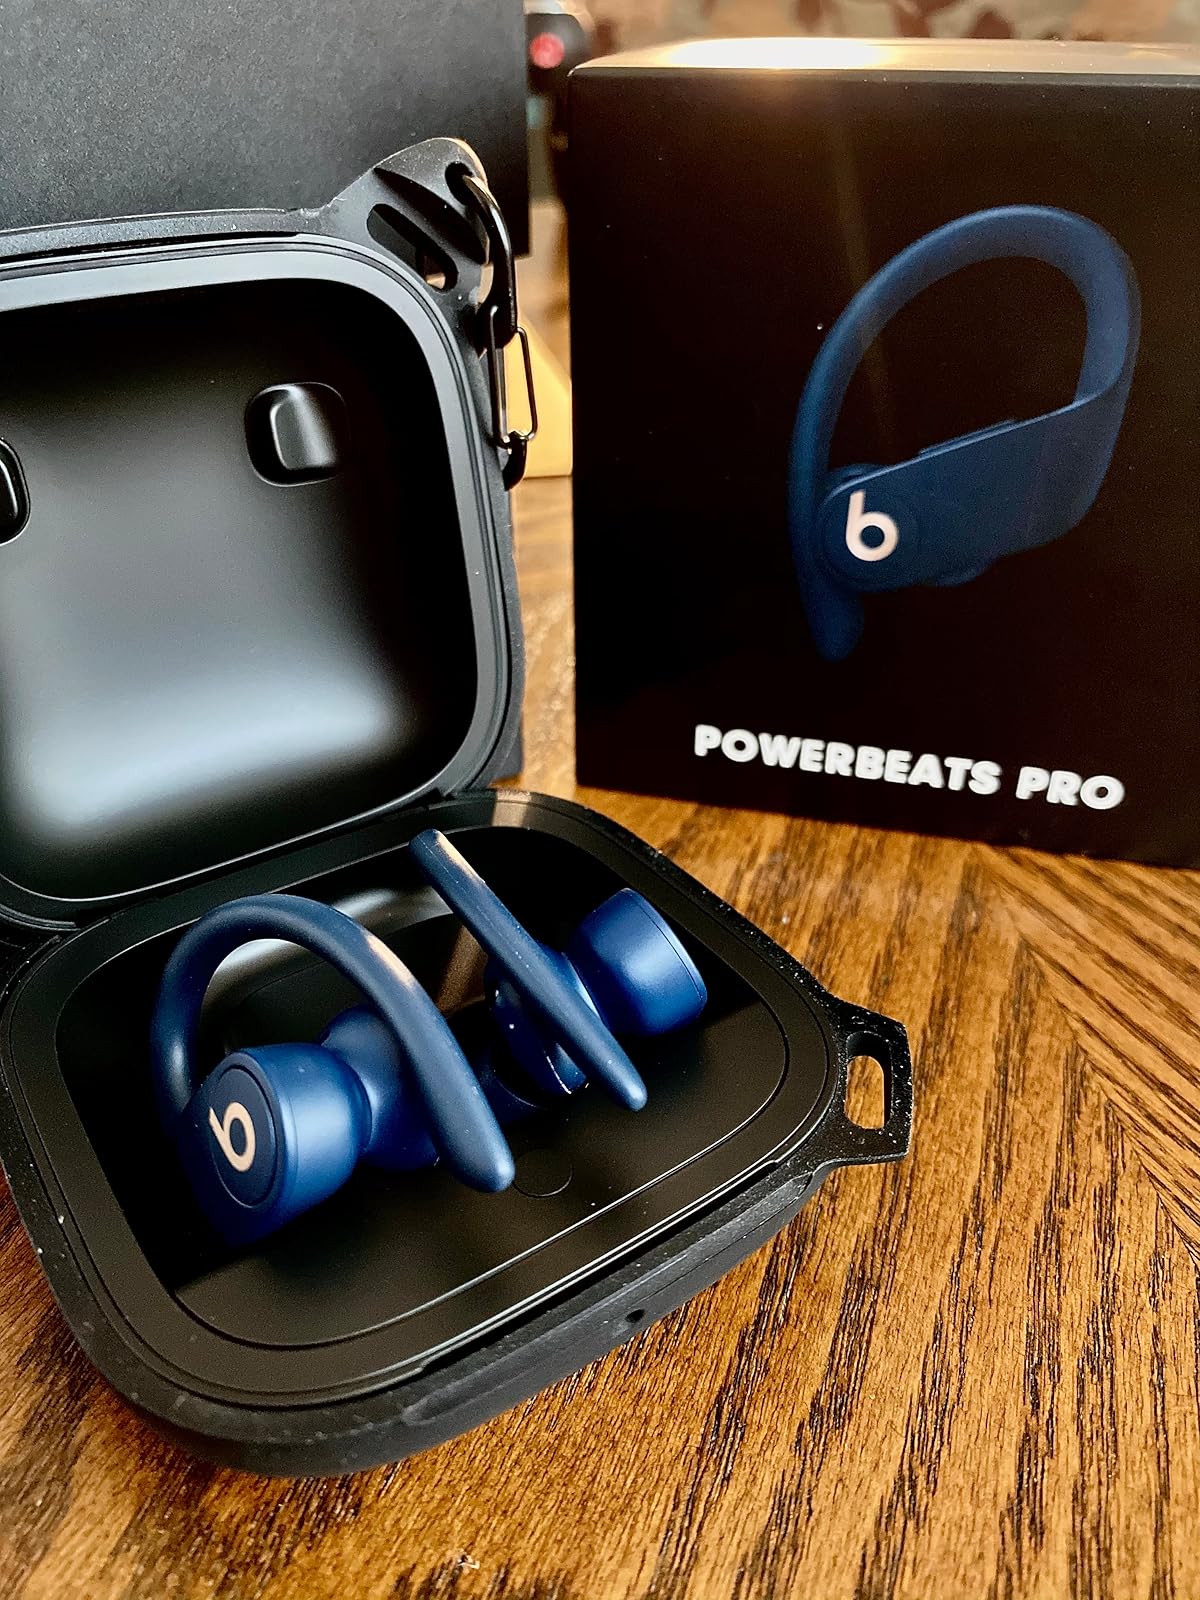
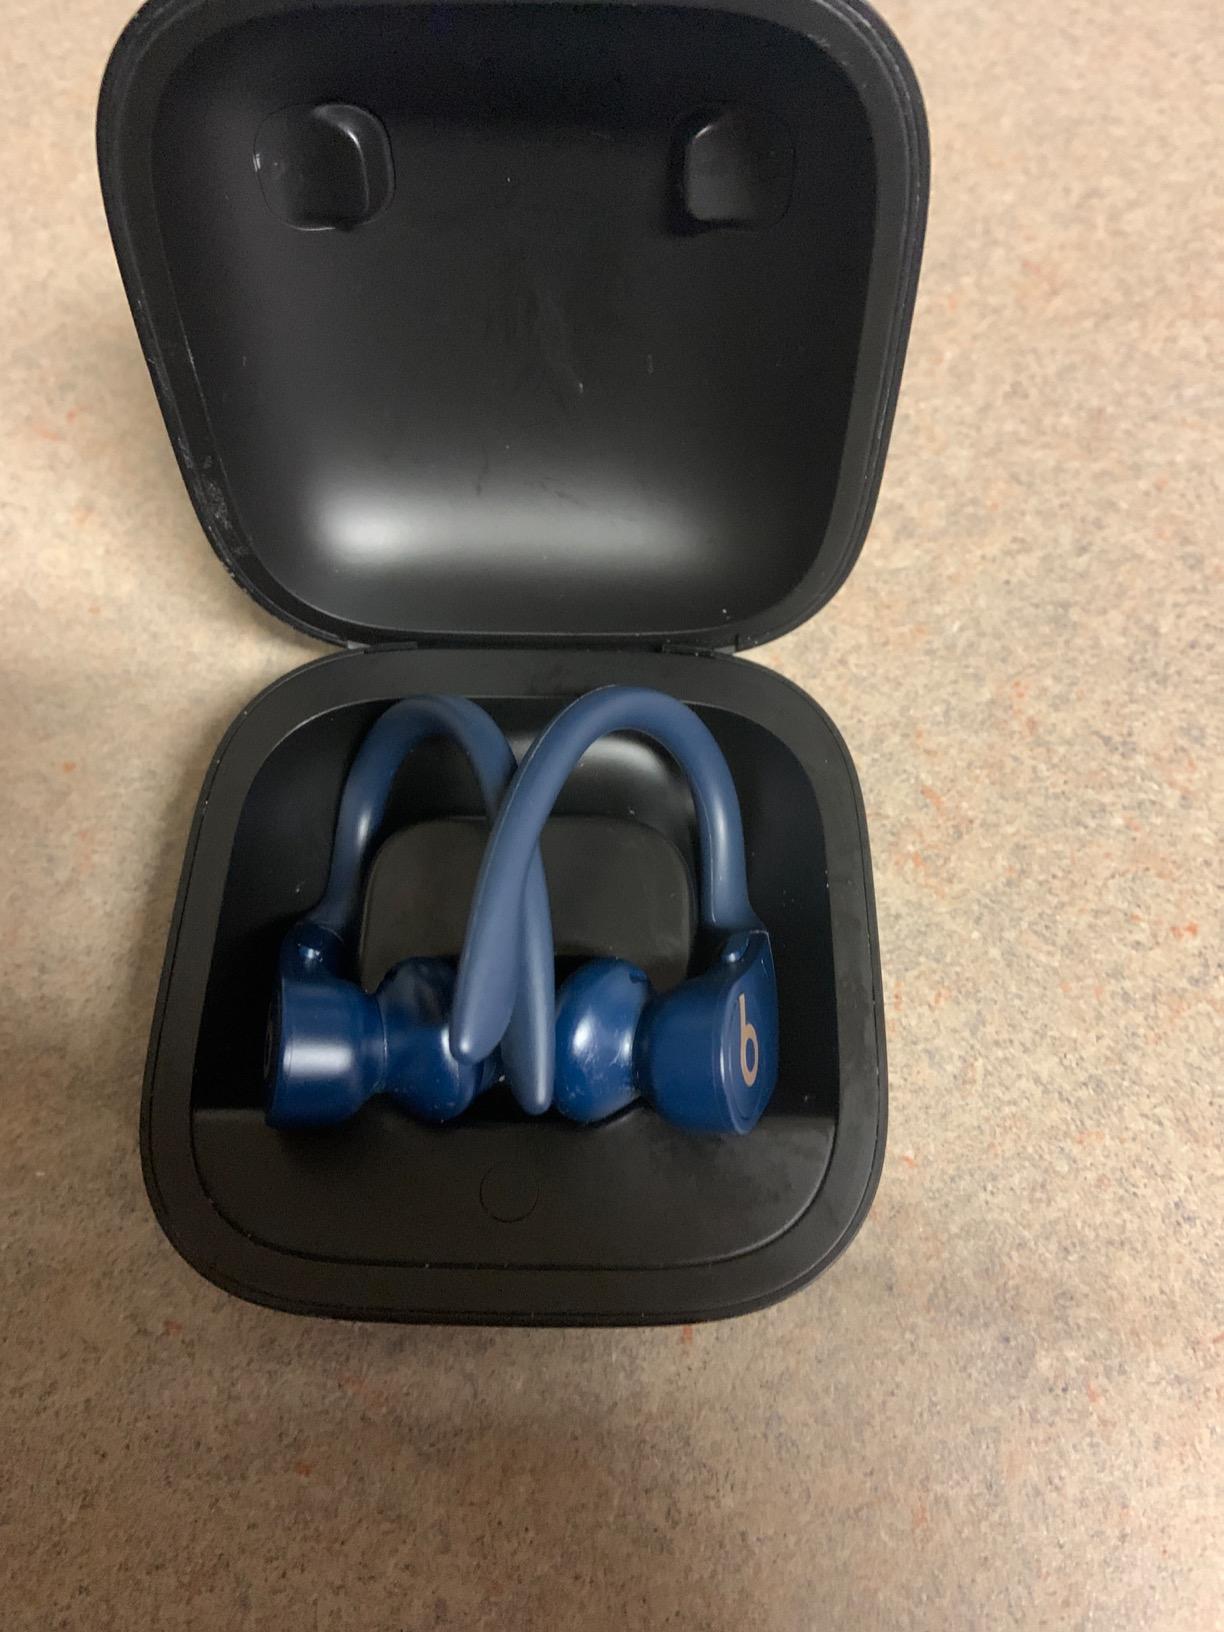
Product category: earbuds
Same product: yes